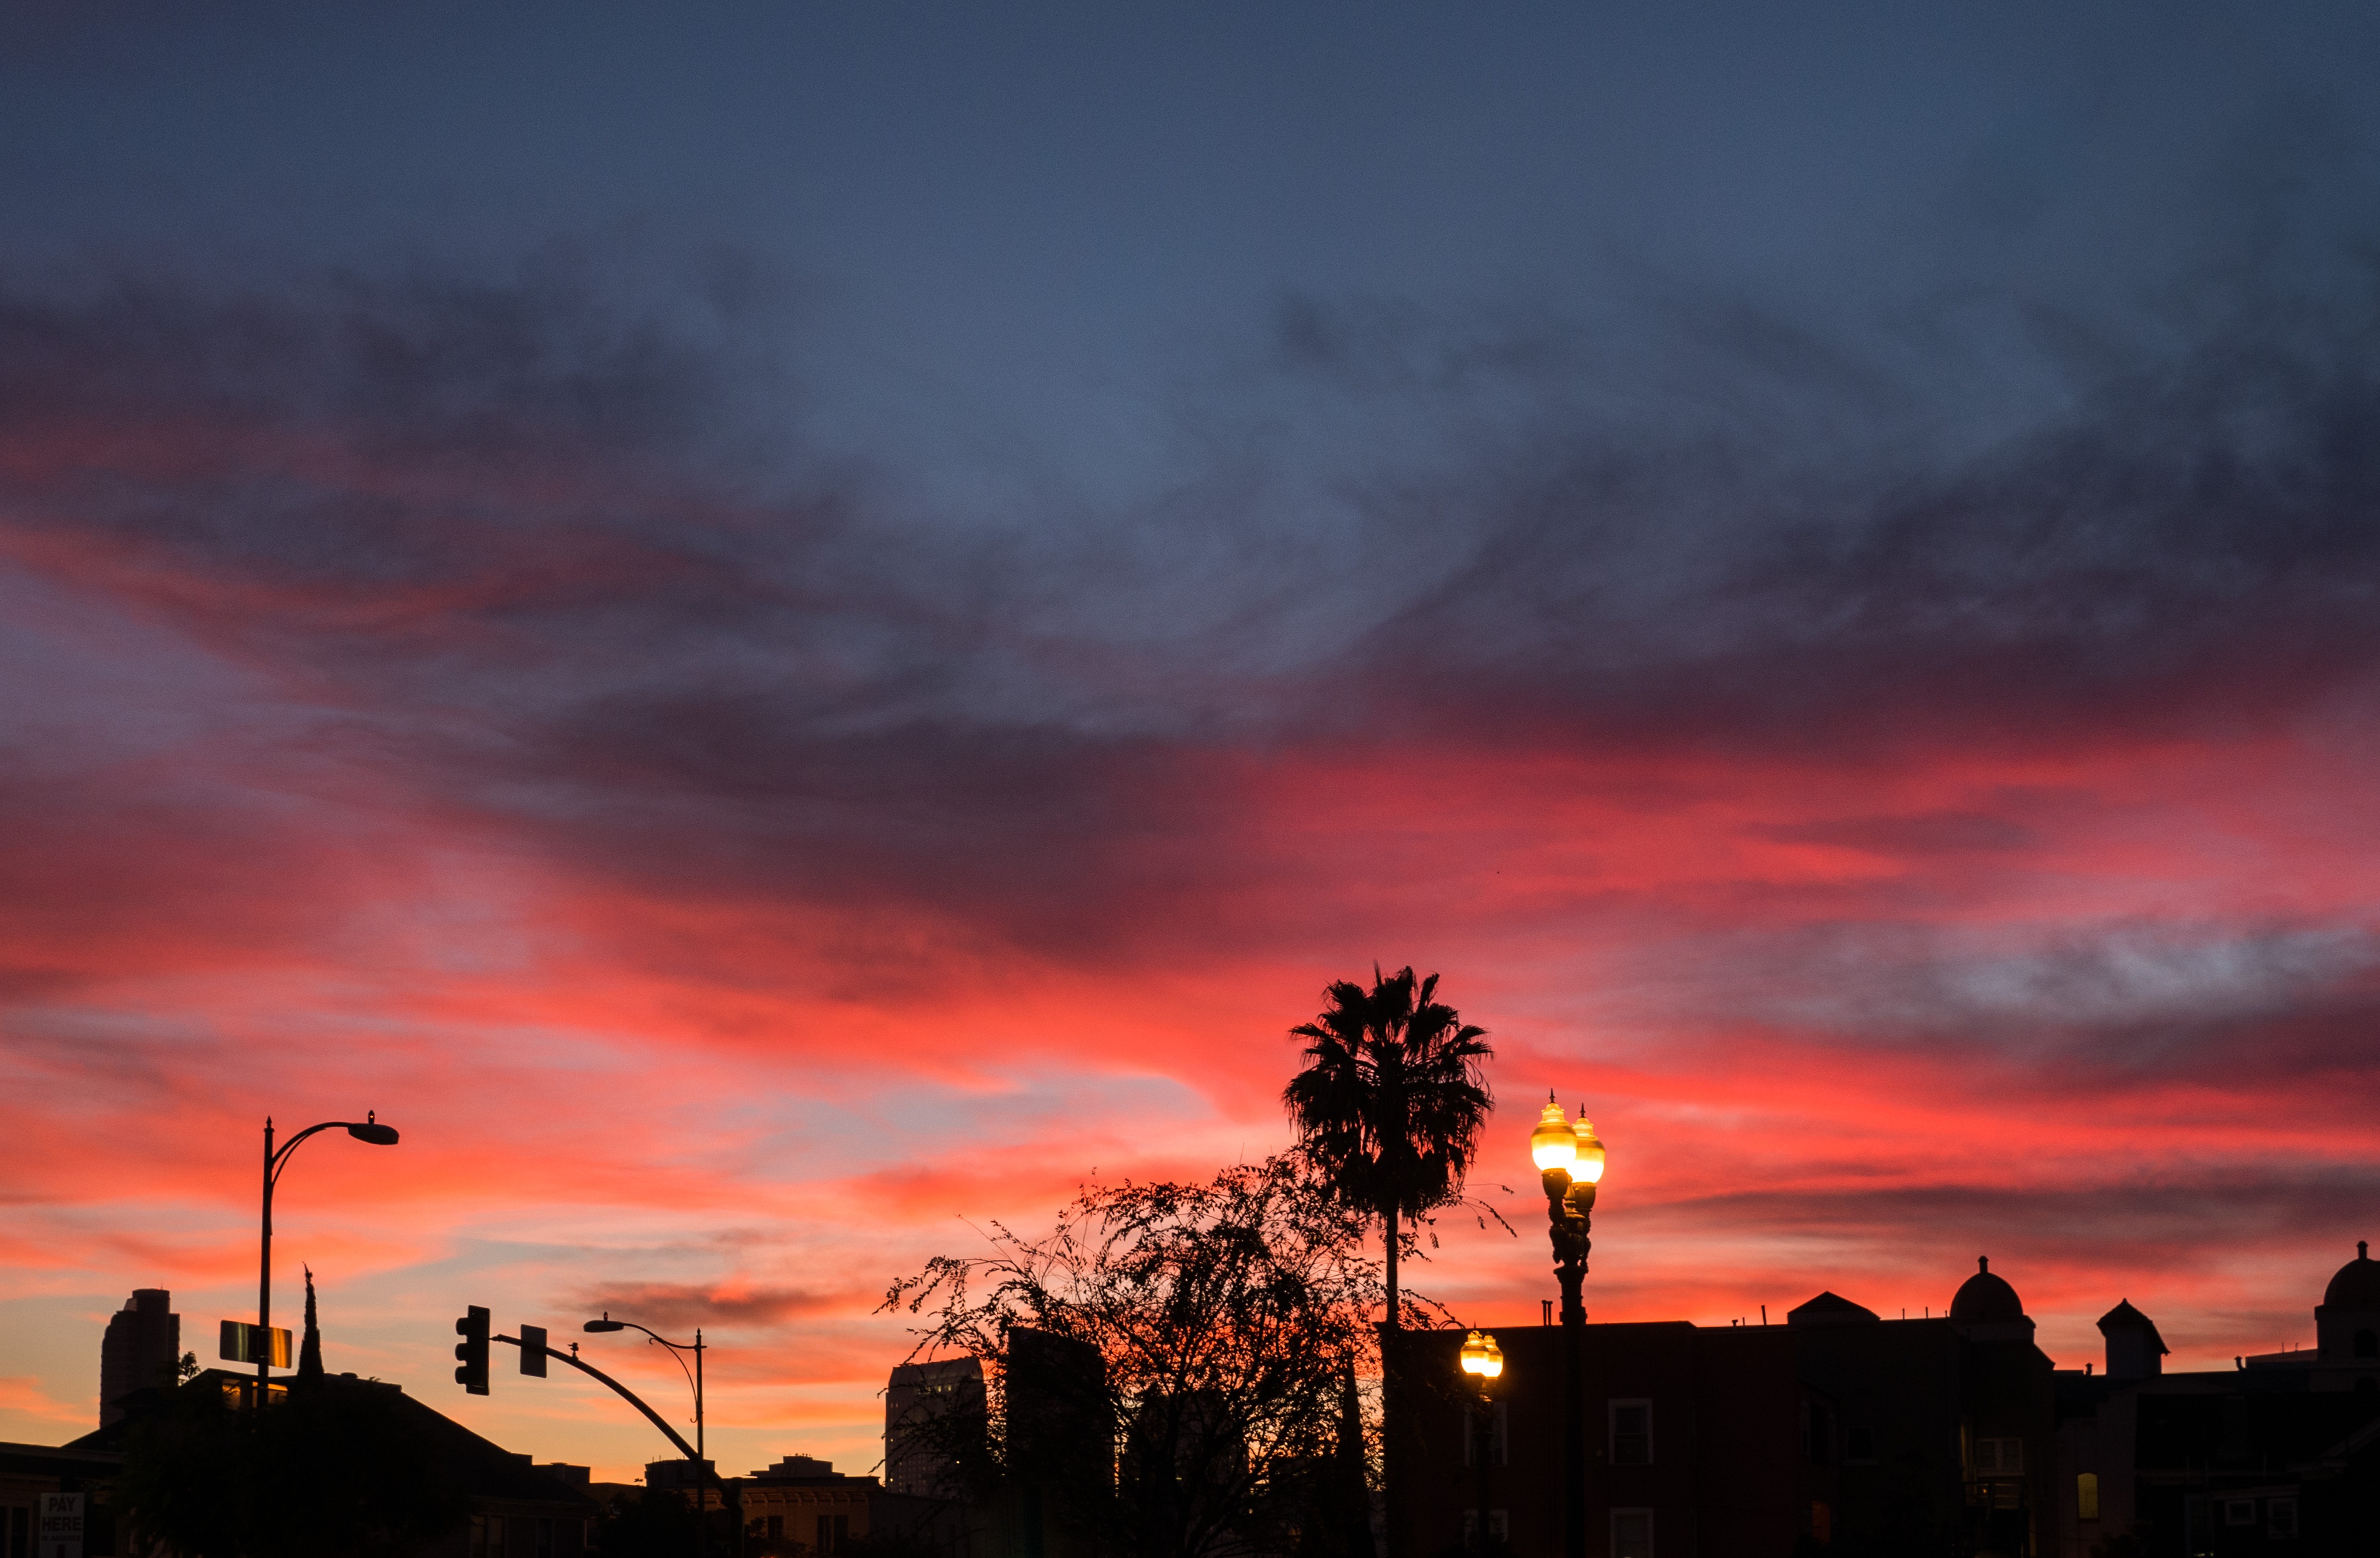
horizon, silhouette, cloud, sky, sunrise, sunset, skyline, sunlight, morning, dawn, city, atmosphere, dusk, evening, pink, clouds, afterglow, meteorological phenomenon, red sky at morning